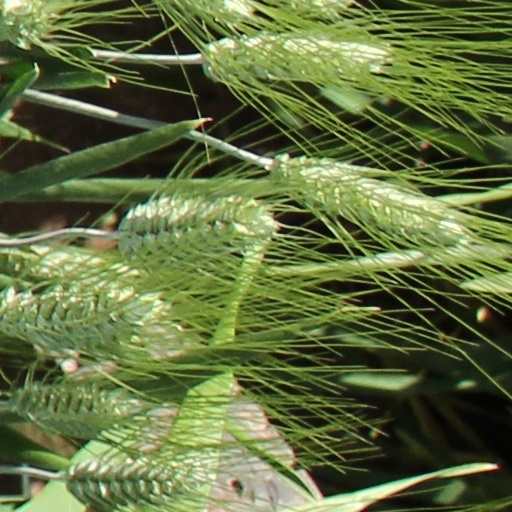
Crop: wheat